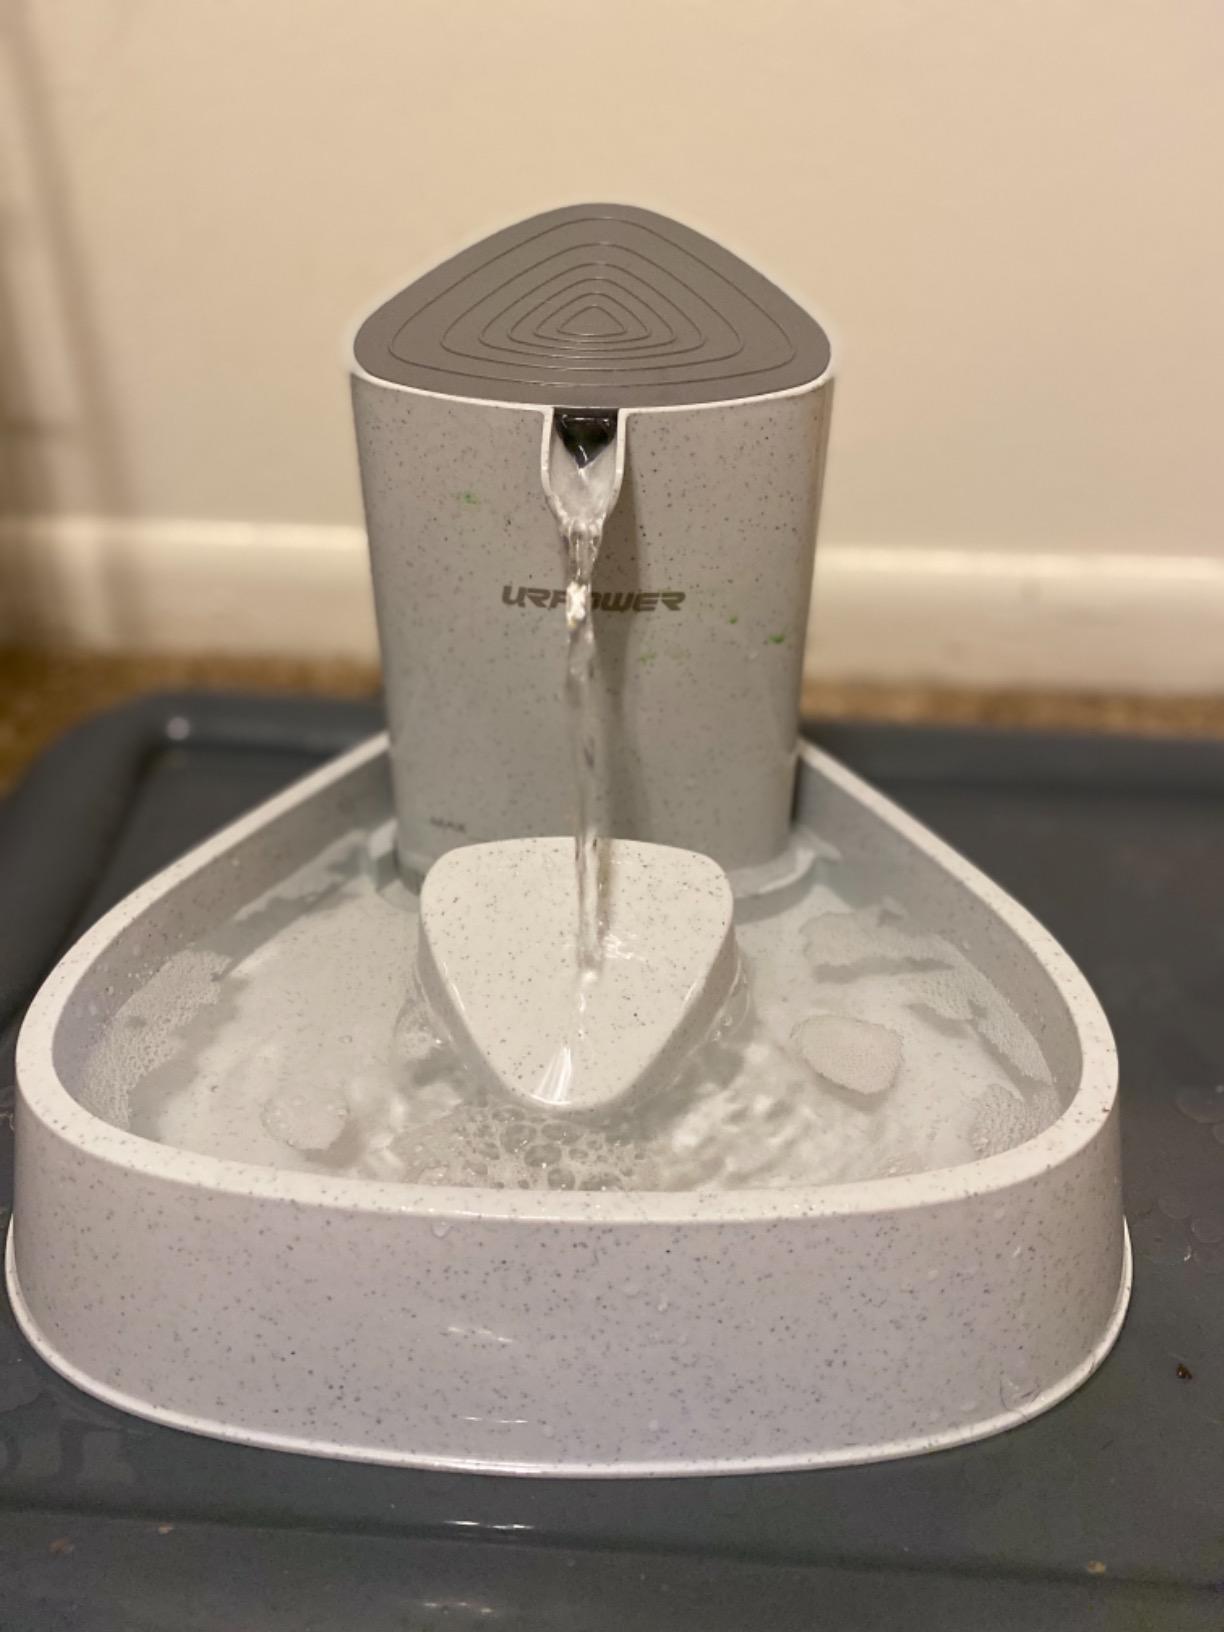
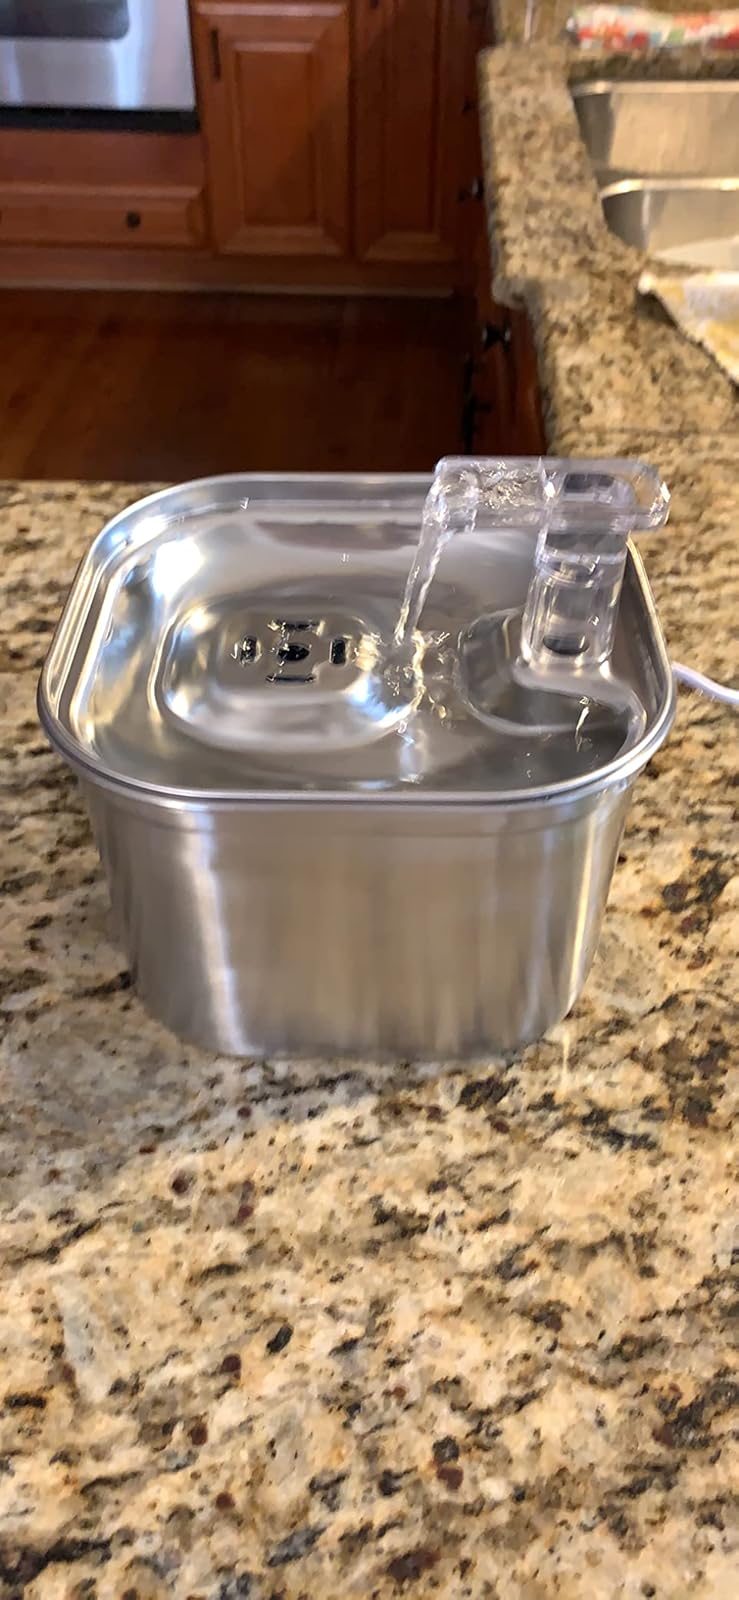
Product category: items_bowl
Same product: no